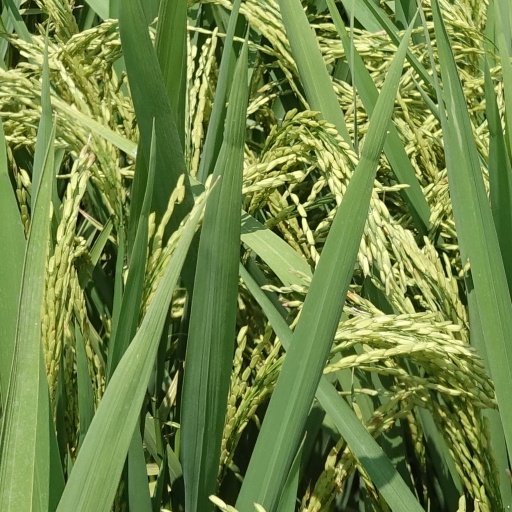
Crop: rice